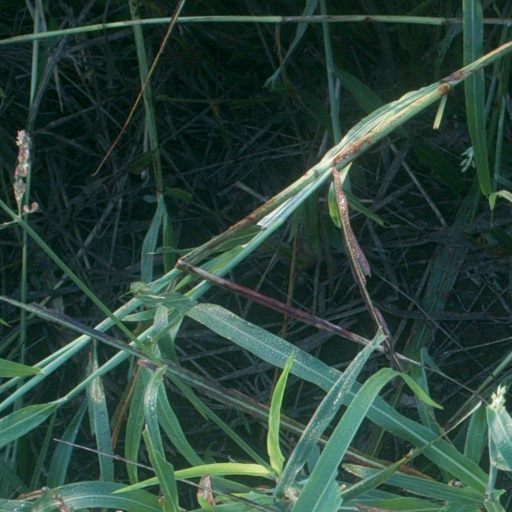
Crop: sorghum